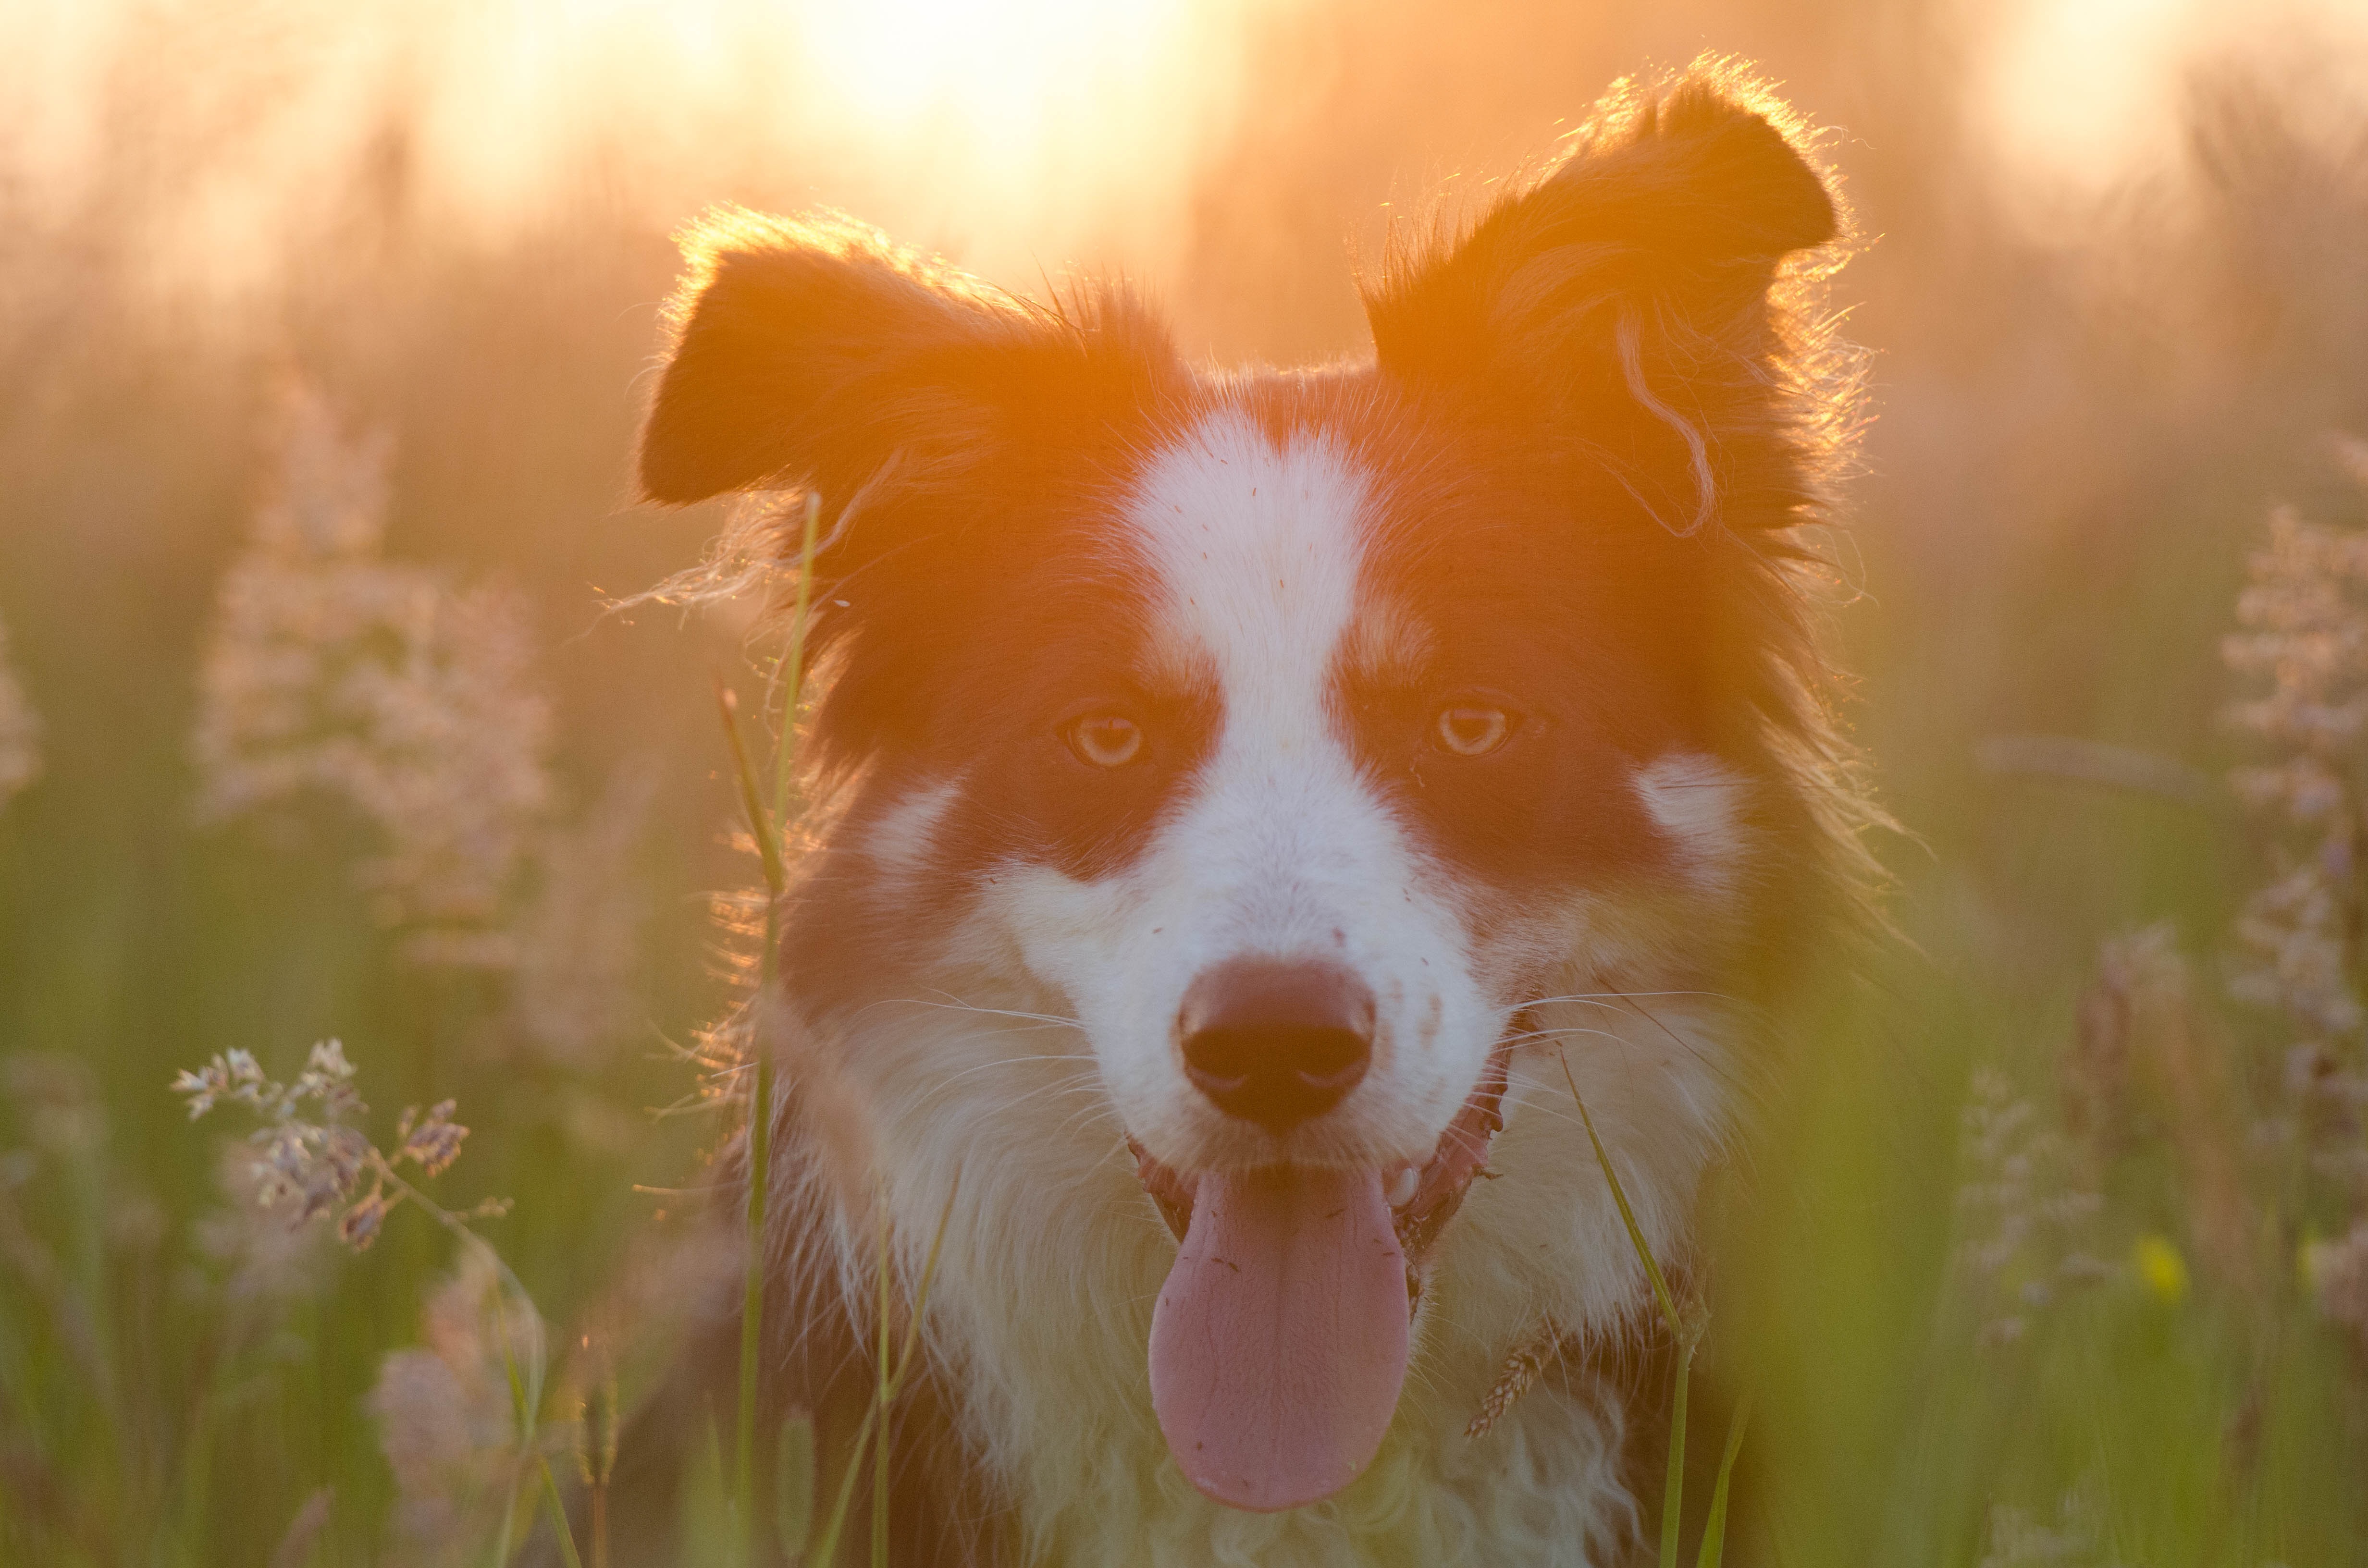
landscape, sun, sunset, dog, summer, mammal, close up, border collie, whiskers, vertebrate, beautiful, dog breed, british sheepdog, dog like mammal, kooikerhondje, nova scotia duck tolling retriever